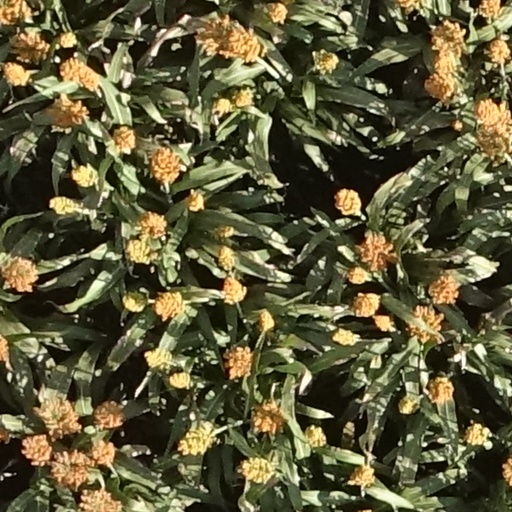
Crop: sorghum